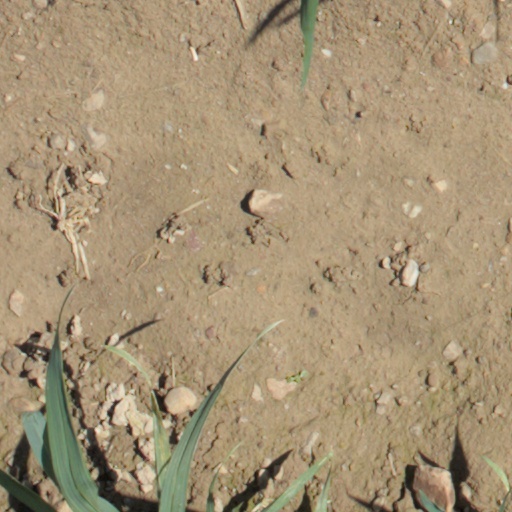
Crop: wheat